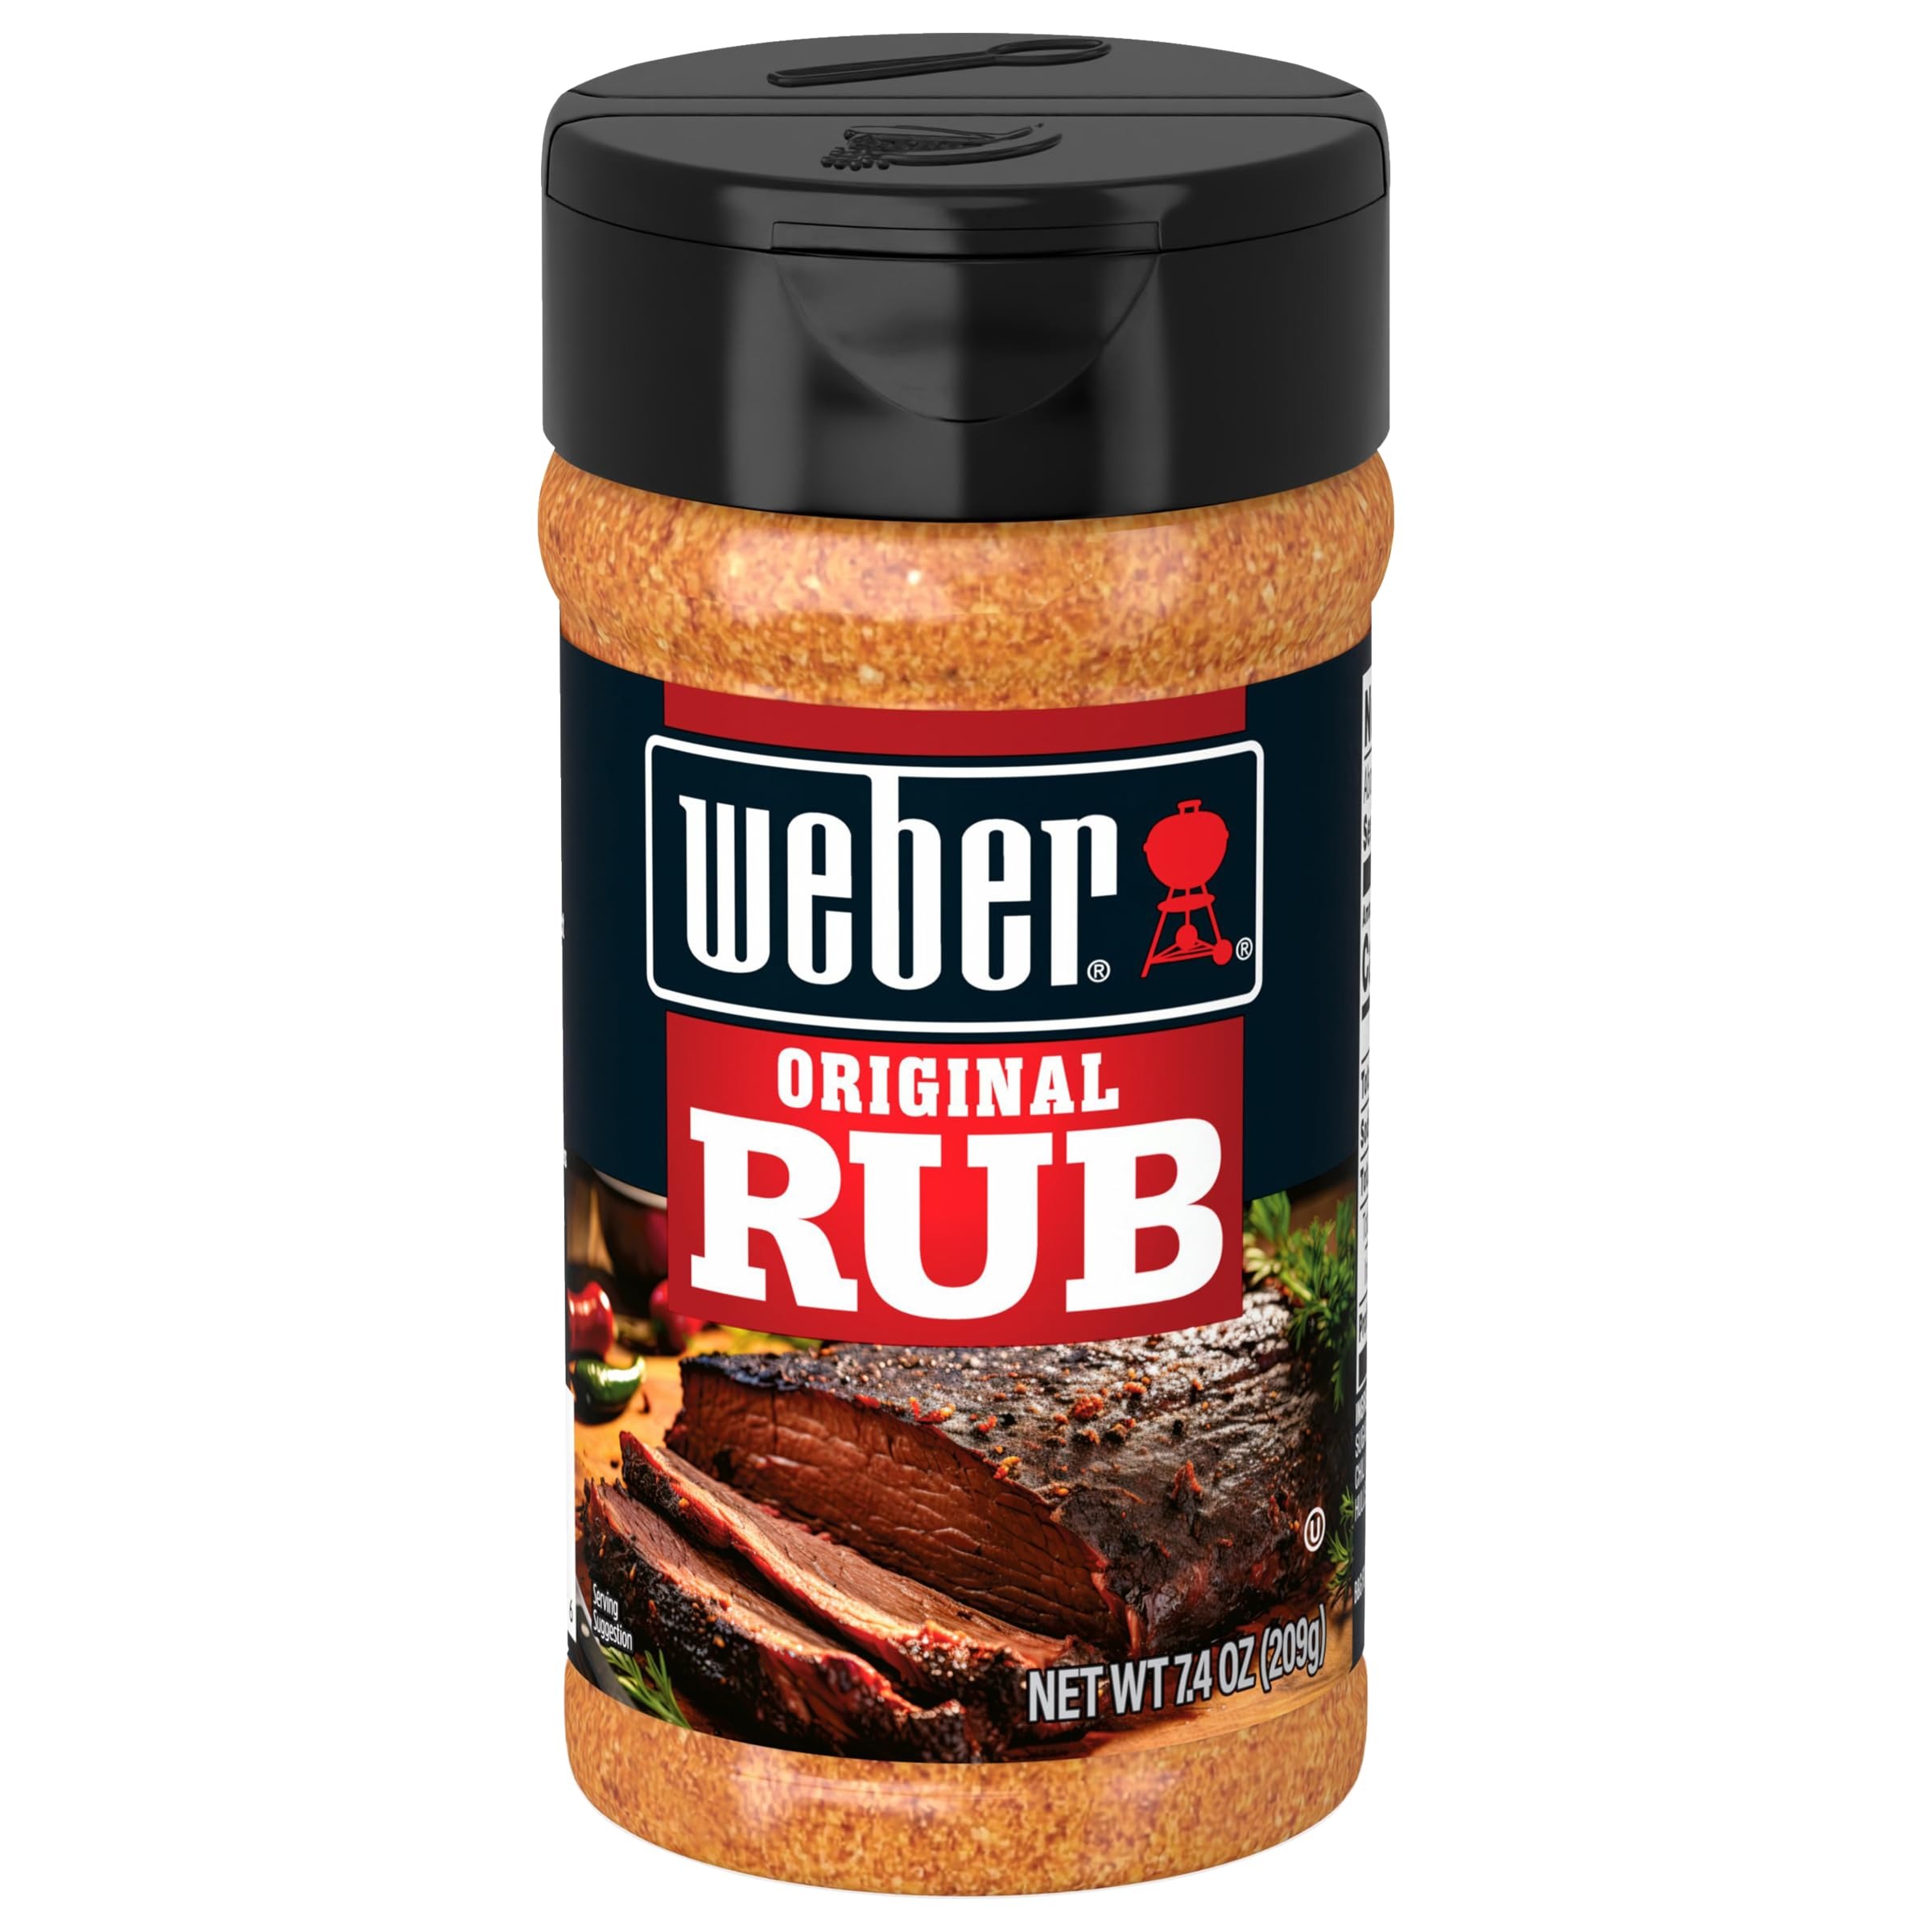
Item Name: Weber Original Rub, 7.4 Ounce Shaker
Bullet Point 1: Add mouthwatering flavor to your grilled steak, pork, or chicken
Bullet Point 2: Kick up the flavor of your favorite meal
Bullet Point 3: Classic barbecue flavor with hints of paprika, pepper, and mixed spices
Bullet Point 4: For smoking, barbecuing, and grilling
Bullet Point 5: Gluten free and no artificial perservitives
Value: 7.4
Unit: Ounce

Price: 7.25